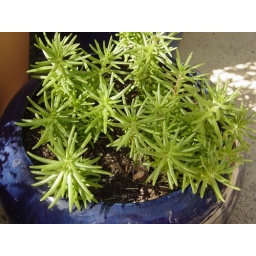
Portulacas in blue pot